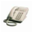
Label: telephone